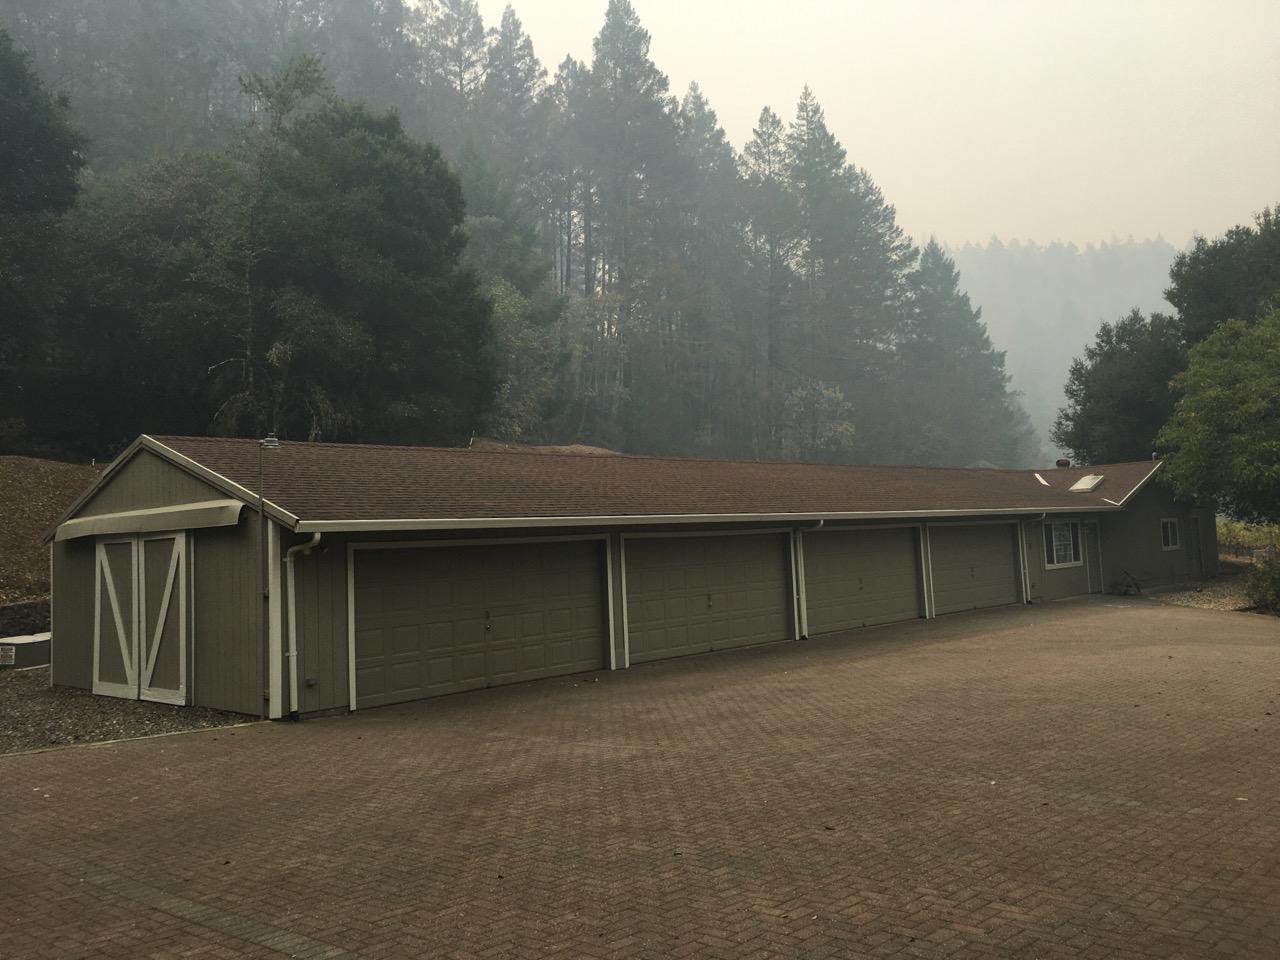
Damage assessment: no_damage